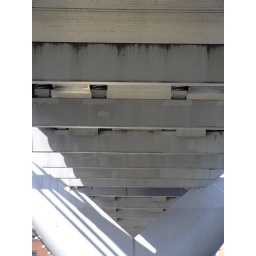
Tate Modern - under the Wobbly walking bridge